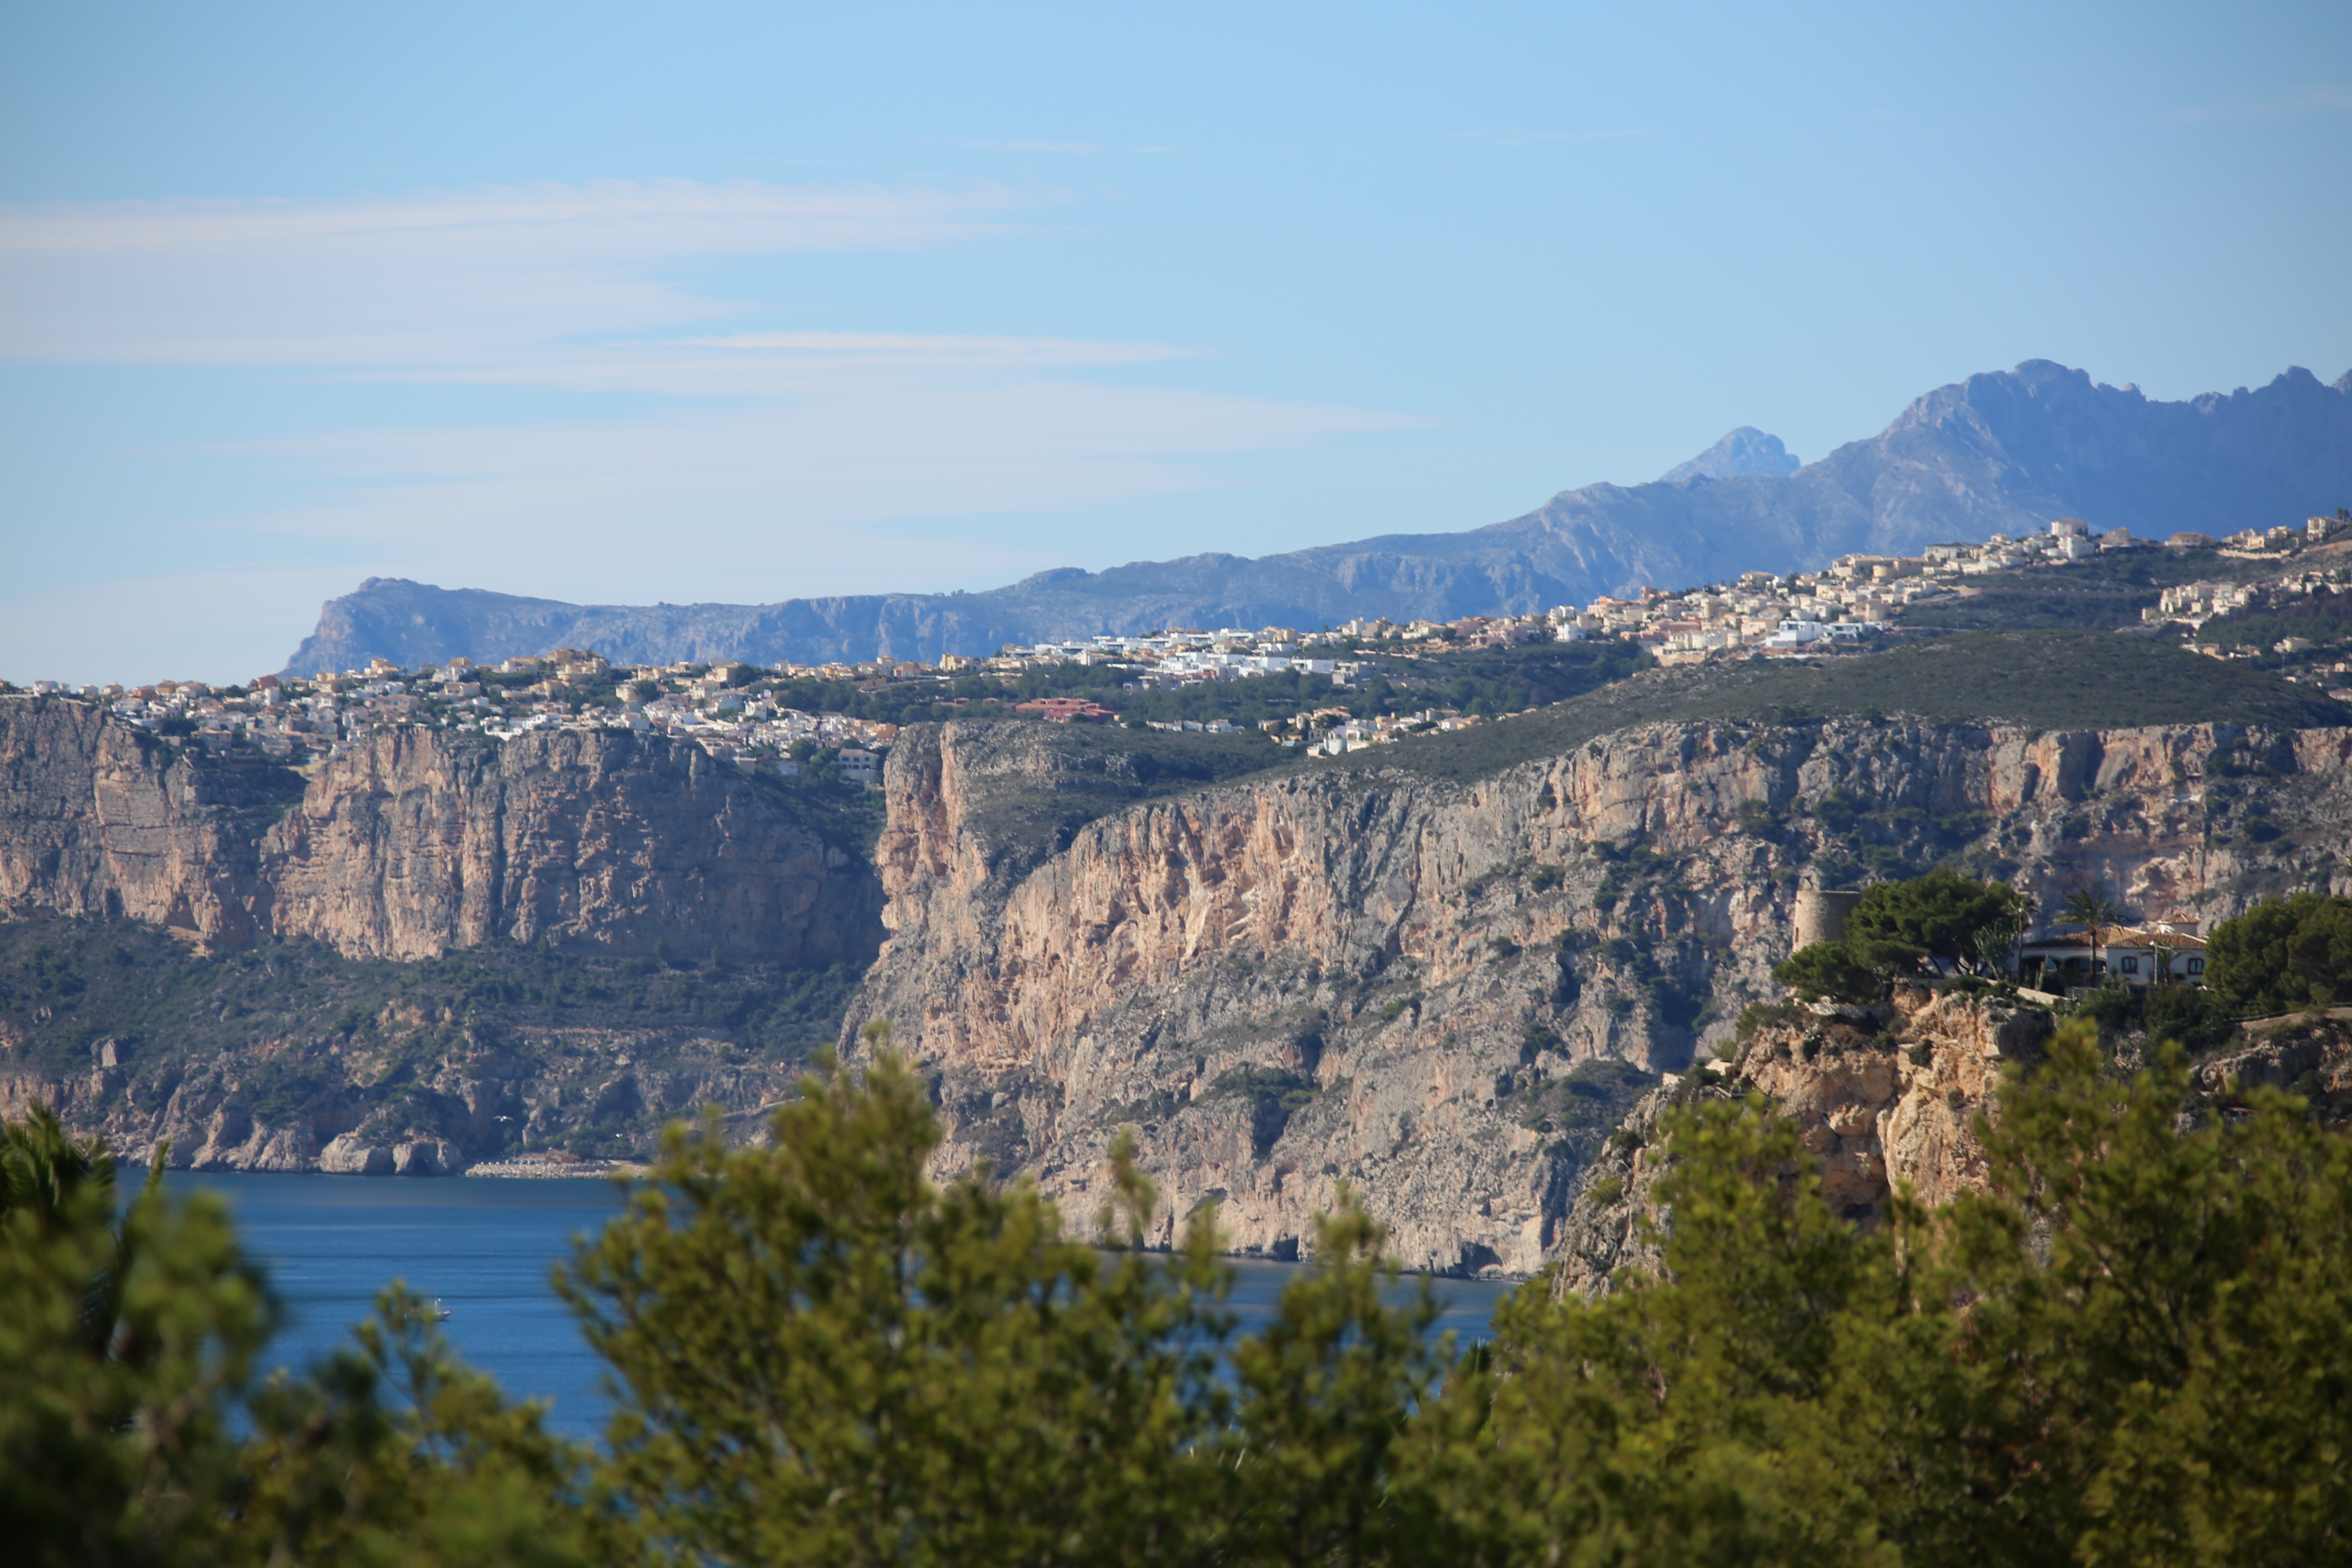
nature, wilderness, mountain, mountain range, cliff, park, canyon, terrain, national park, spain, geology, badlands, plateau, landform, region of valencia, geographical feature